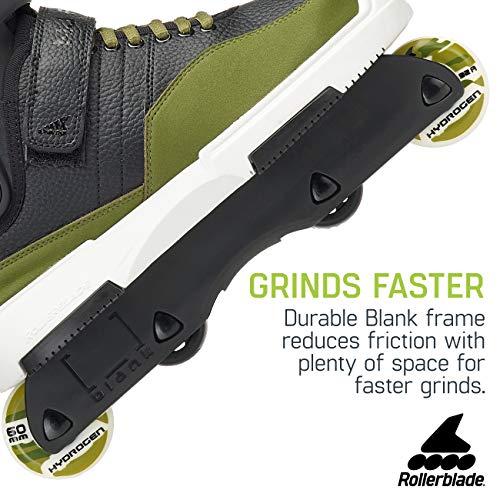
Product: Rollerblade NJ Pro Unisex Adult Street Inline Skate, Black and Army Green, Premium Inline Skates
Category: Sports & Outdoors | Outdoor Recreation | Skates, Skateboards & Scooters | Inline & Roller Skating | Inline Skates
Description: PREMIUM BLANK LINER WITH SHOCK ABSORBER -Protects and cushions from the impact of grinds, jumps, and tricks and a reinforced outsole, allowing walking where skates are prohibited.
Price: $349.99
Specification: Shipping Weight: 1 pounds (View shipping rates and policies)|ASIN: B076TNH5QC|Item model number: 078479008E6|    #245    in Inline Skates